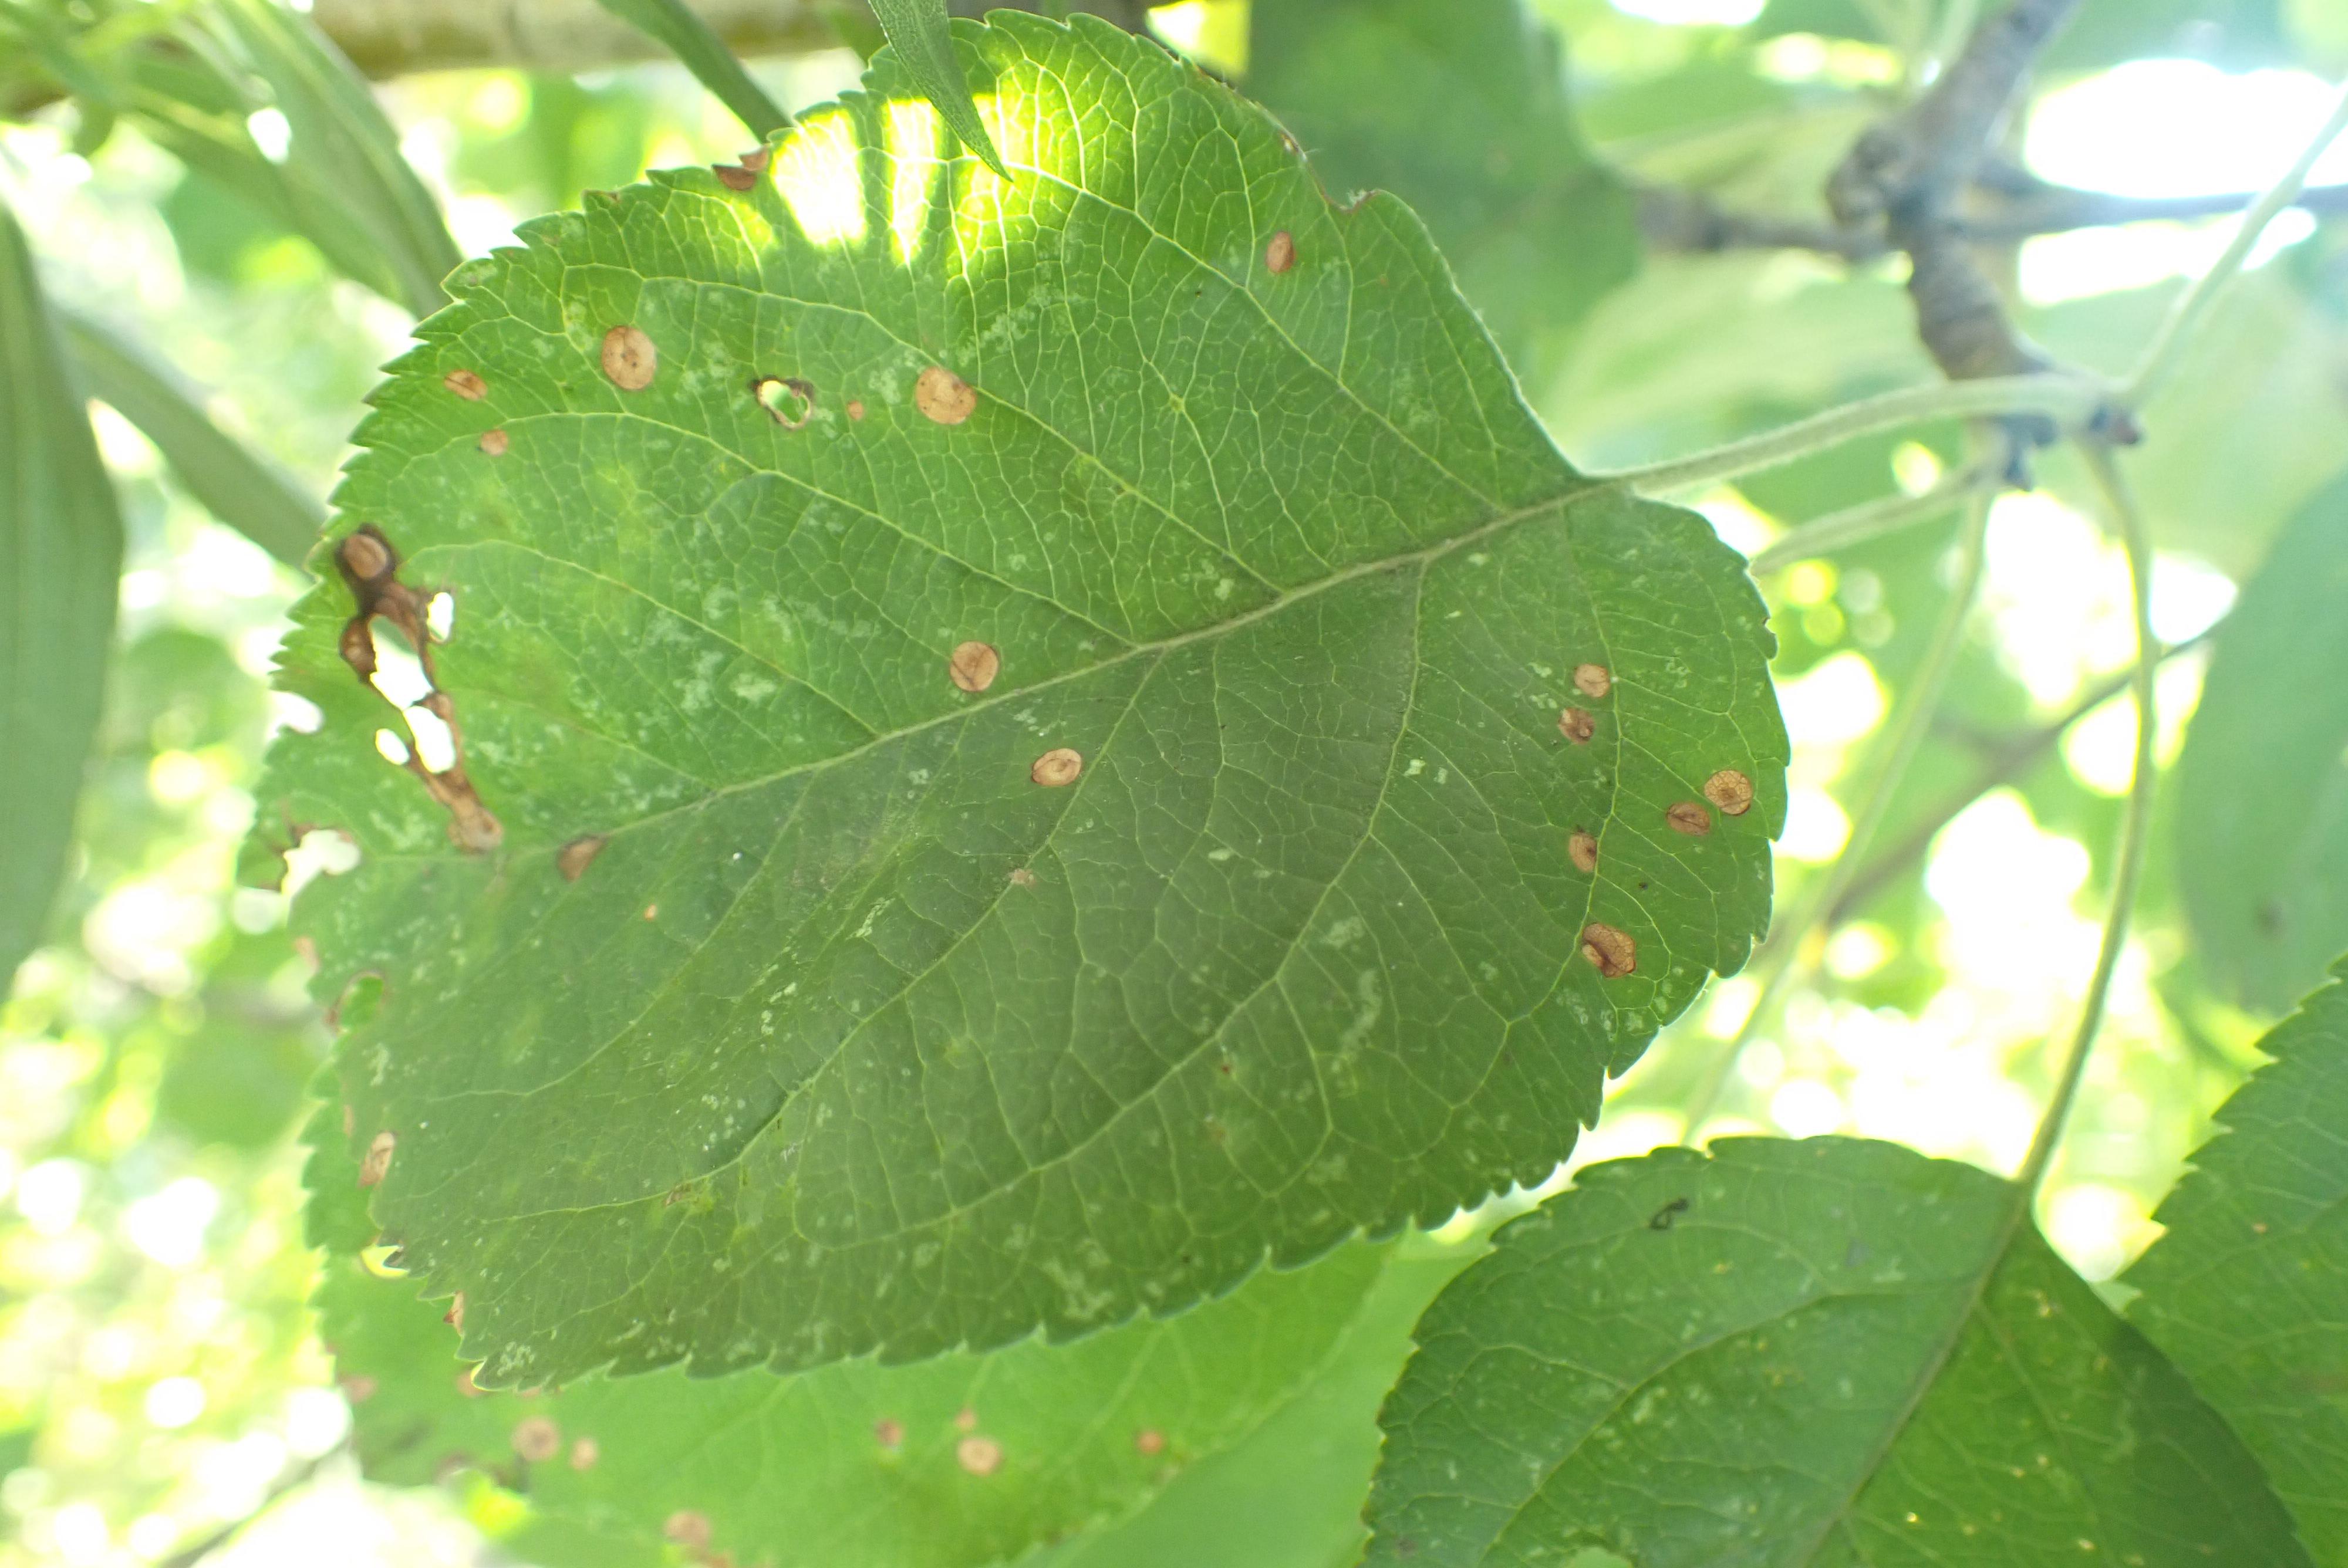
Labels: scab, frog_eye_leaf_spot, complex